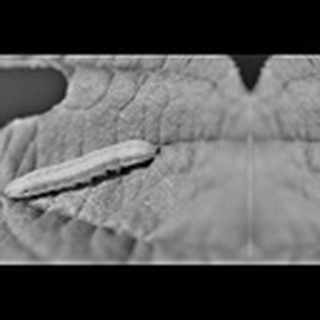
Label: cotton_army_worm